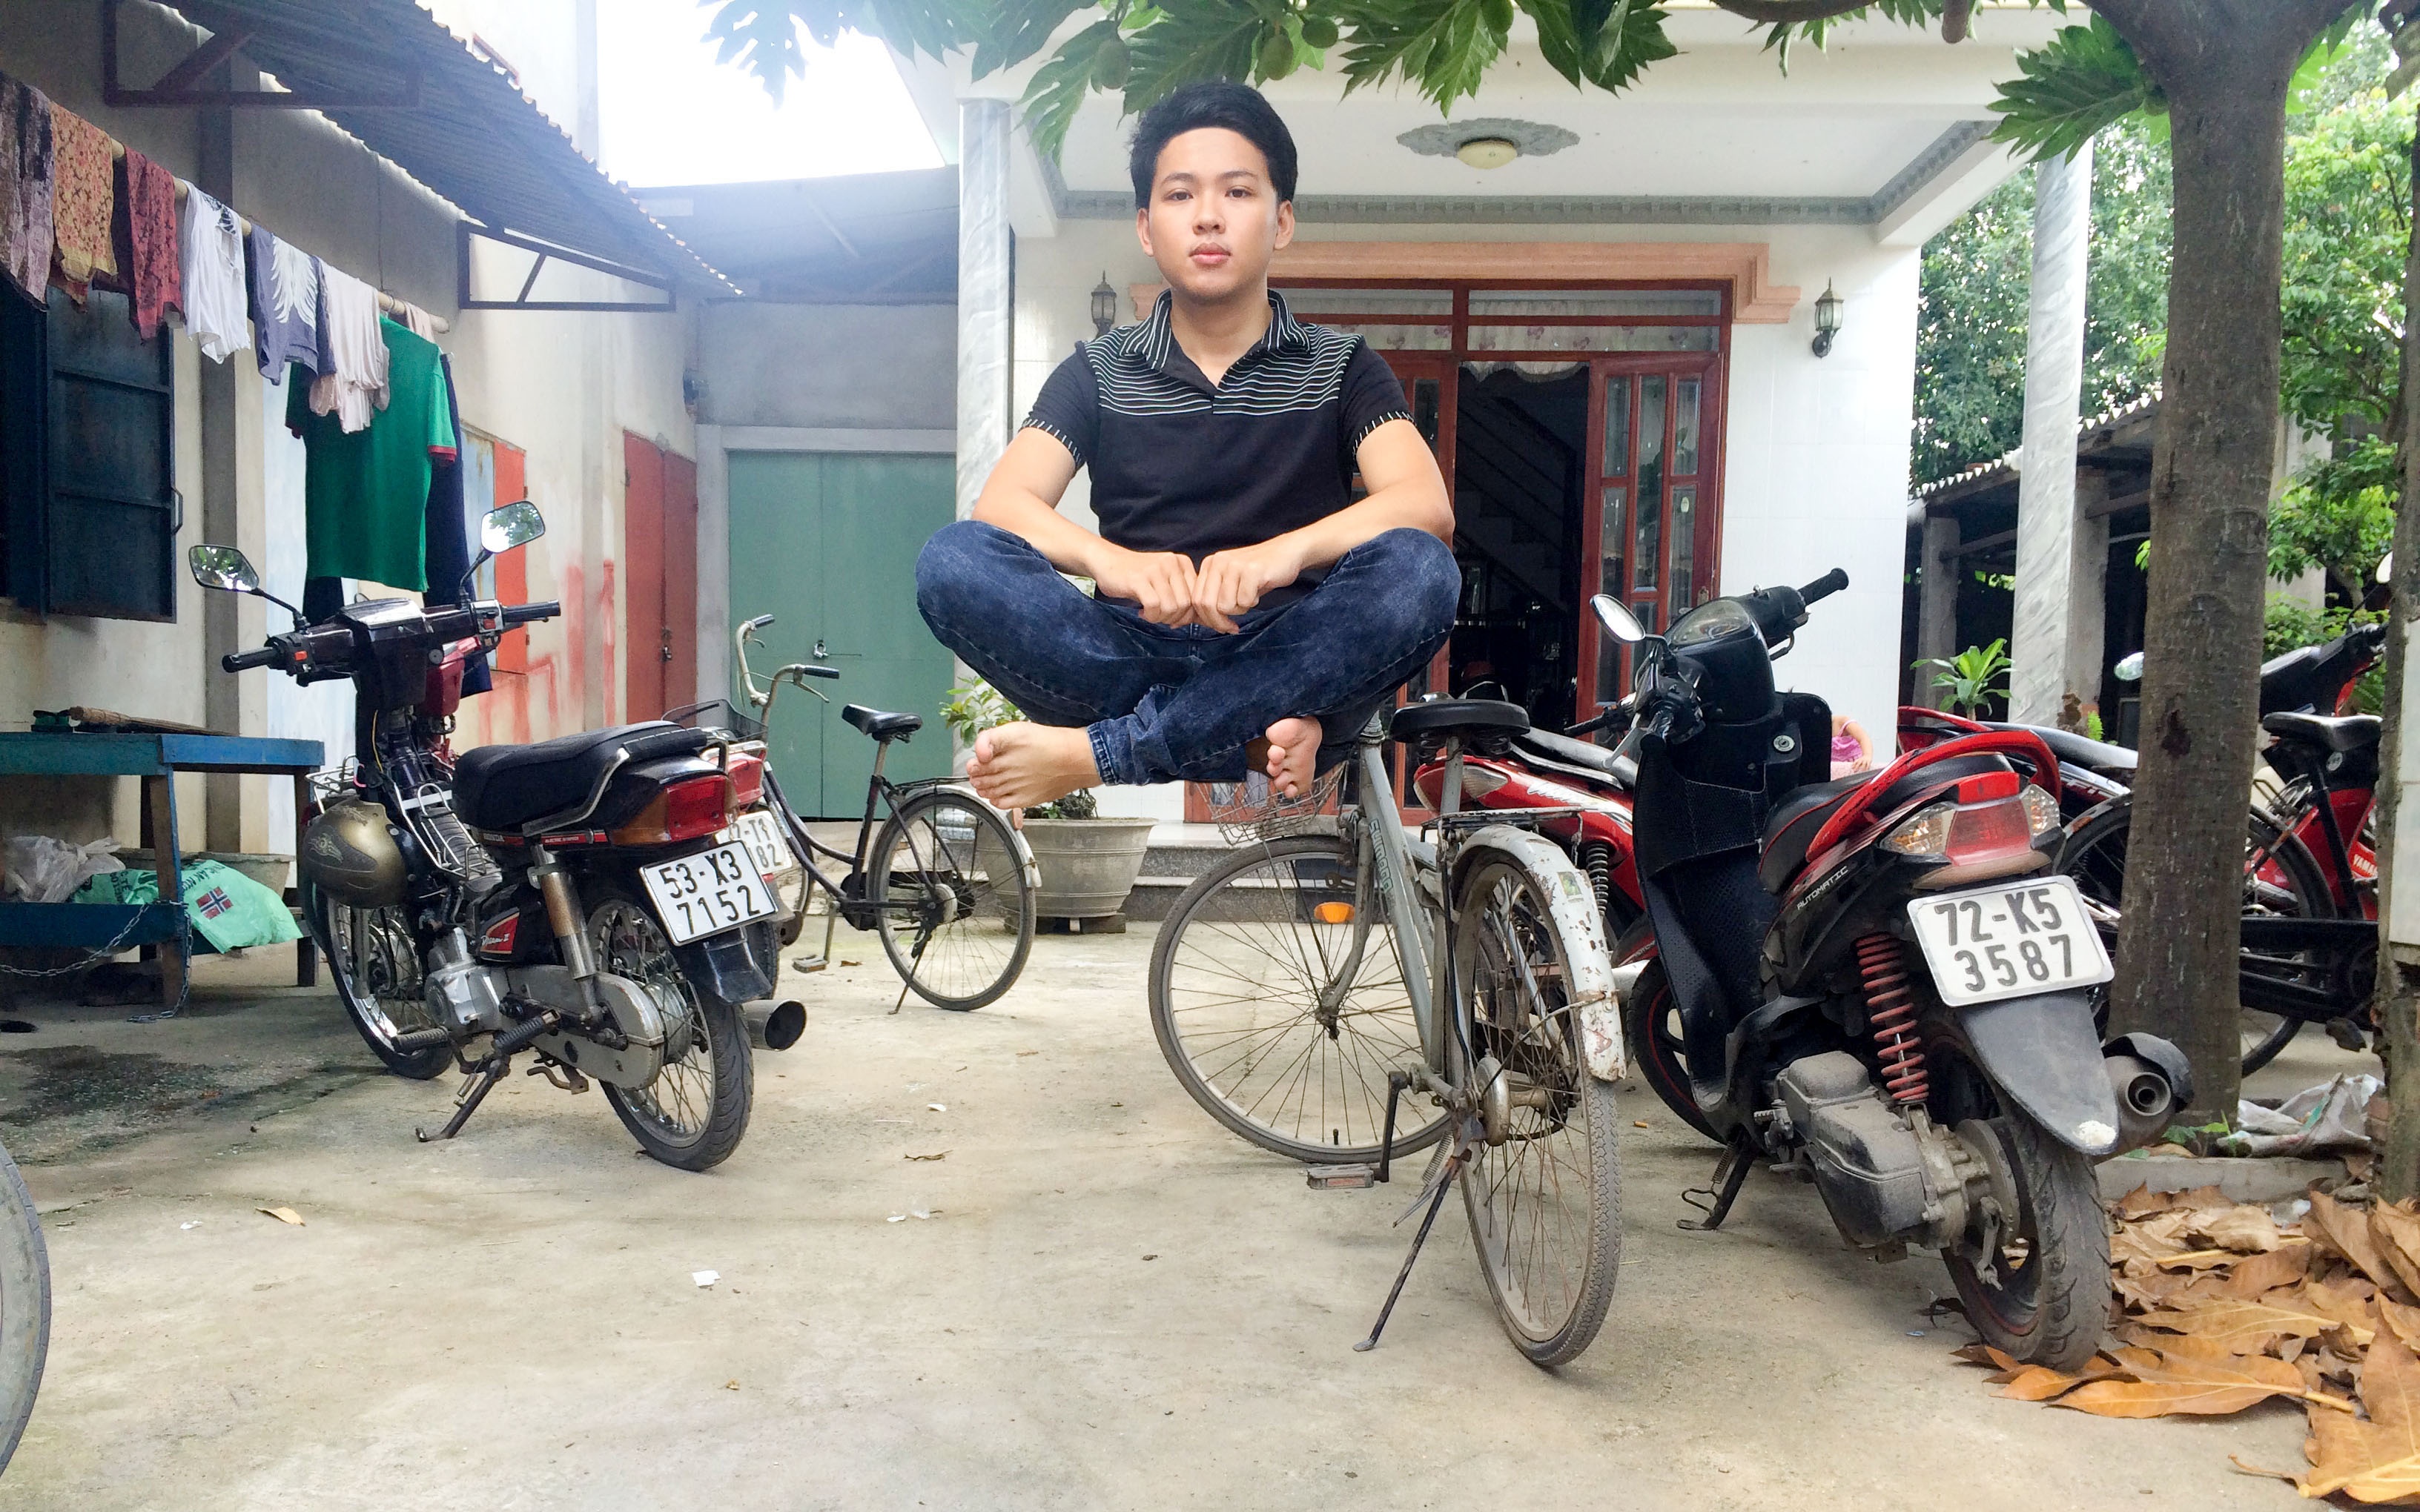
bicycle, vehicle, sports equipment, mountain bike, cycling